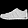
Label: Sneaker